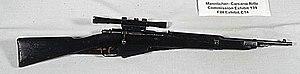
Le fusil de l'assassinat de John F. Kennedy est une carabine modèle Carcano calibre 6,5 mm équipée d'une lunette de visée, de marque Ordnance Optics 4 × 18 telescopic sight, achetée sous un pseudonyme par Lee Harvey Oswald, et officiellement désignée comme l'arme ayant servi à assassiner le président Kennedy le 22 novembre 1963.
Carcano est le nom d'une série de fusils militaires à verrou italiens. Les fusils et carabines Carcano furent utilisé par les Forces armées italiennes de la fin du XIXᵉ siècle jusqu'au milieu du XXᵉ siècle.